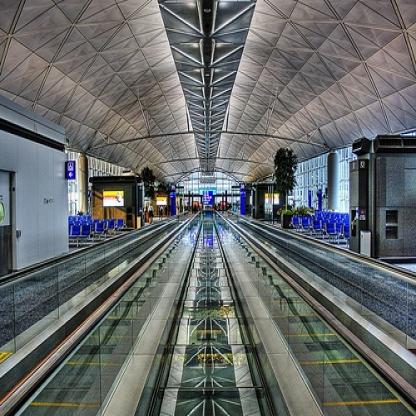
Scene: Indoor